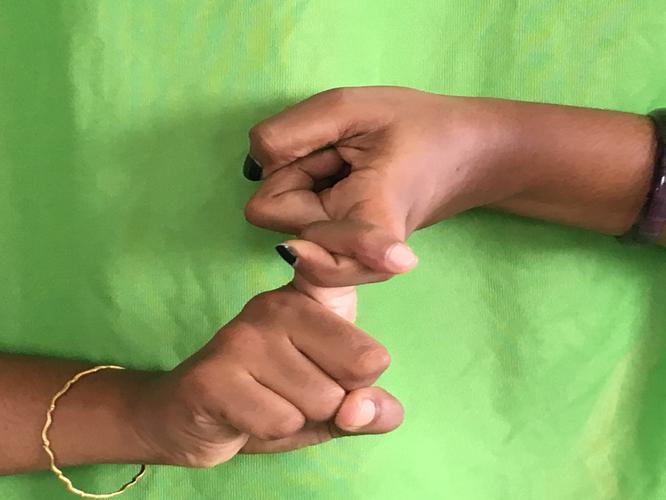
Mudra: Pasha
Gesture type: double_hand